Amit Bhatt

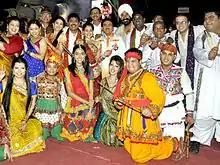
Amit Bhatt with the cast of "Taarak Mehta Ka Ooltah Chashmah"

Bhatt has had a background in theater, having over 16 years of experience in Gujarati theater. He has appeared in various television serials, such as "Khichdi", "Yes Boss", "Chupke Chupke", "F.I.R"., and "CID". He also made a cameo appearance in the Indian film "Loveyatri" (2018), along with his twin sons.